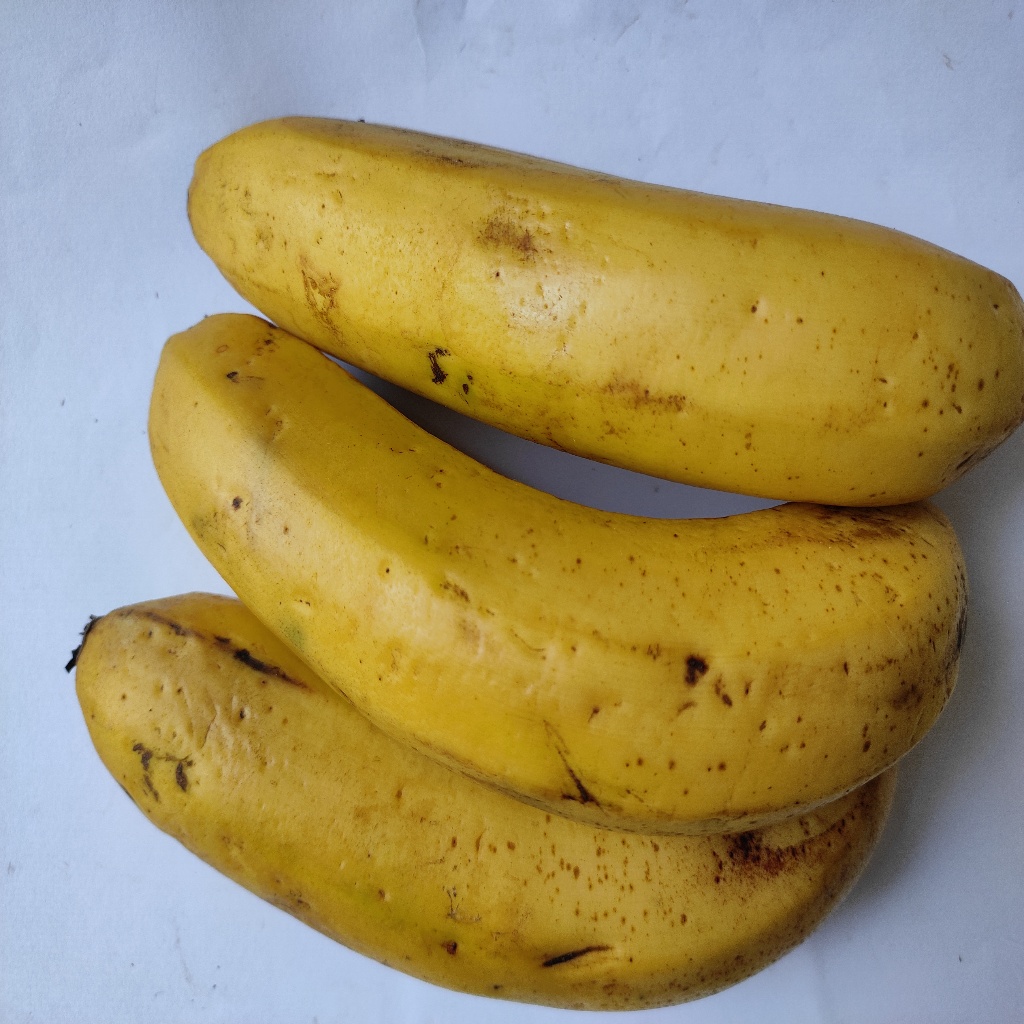
Crop: banana
Quality class: Class_A